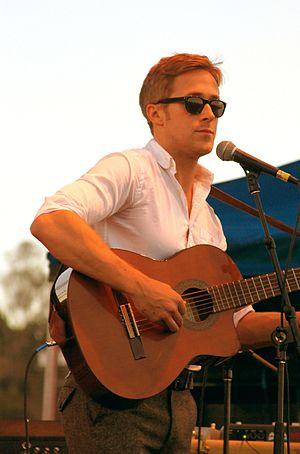
Ryan Gosling [ˈɹaɪən ˈɡɑzlɪŋ] est un acteur, producteur de cinéma, réalisateur, musicien et compositeur canadien, né le 12 novembre 1980 à London.